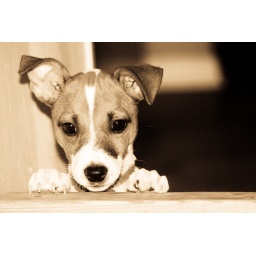
Already trying to figure out how to get over that wall keeping her out of the rest of the house ...